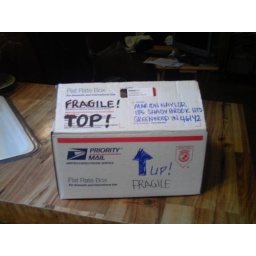
007Box my cake and red yarn came in for my Birthday!